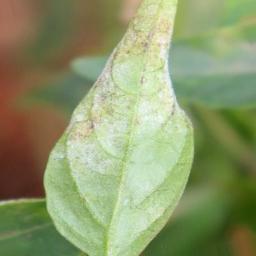
Label: powdery mildew